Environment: real
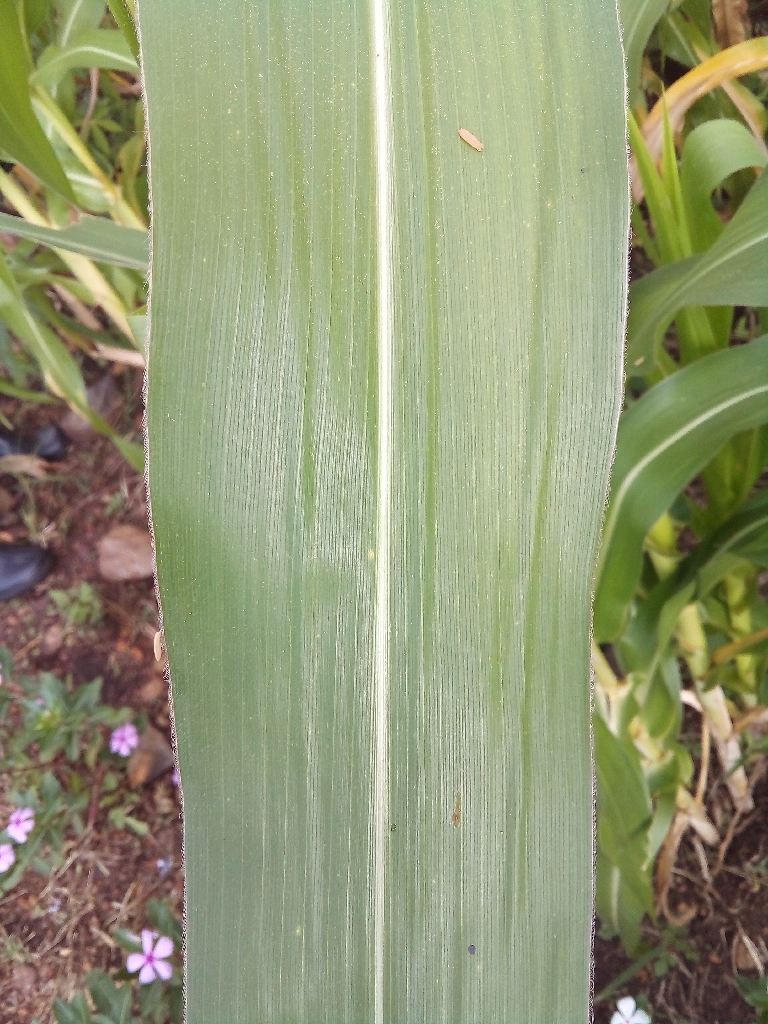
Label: healthy